Dianne Feinstein

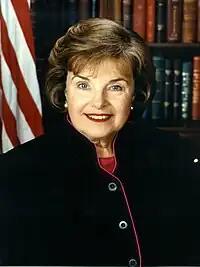
Official portrait, 2000s

In 1991, Wilson resigned from the Senate to take office as governor of California. Feinstein ran for U.S. Senate in a 1992 special election to complete Wilson's term. In the Democratic primary, she defeated Joseph Alioto and California State Controller Gray Davis. In November, she faced Republican John Seymour, whom Wilson had appointed to the Senate the previous year. Feinstein won the November 3 special election, 54.3%–38%.